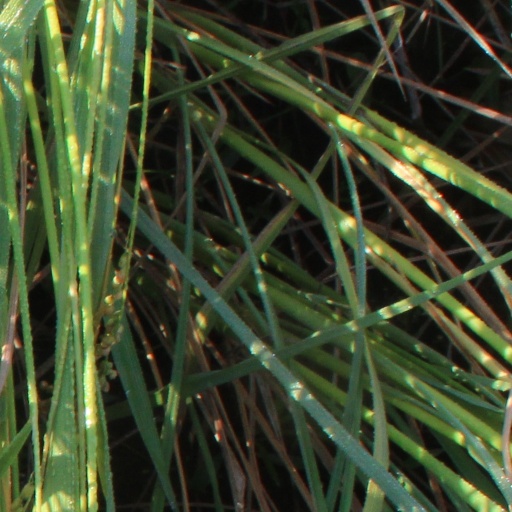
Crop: rice